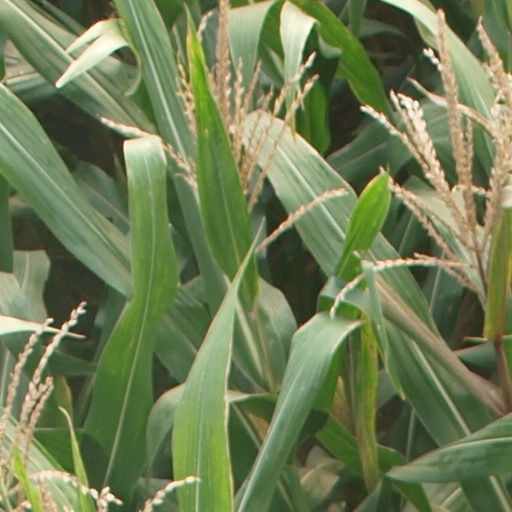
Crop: maize; corn